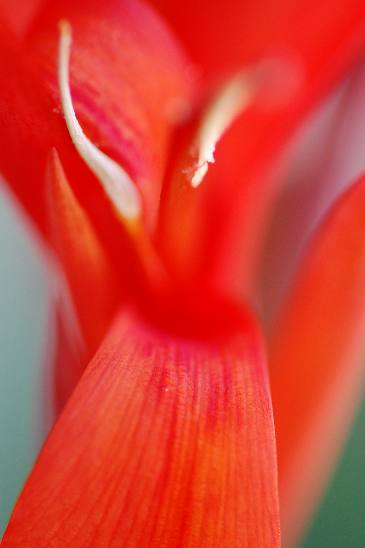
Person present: No